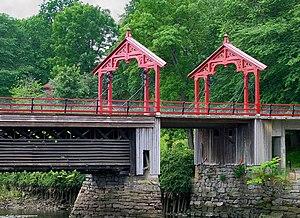
Le Gamle Bybro est un pont de la ville de Trondheim, franchissant la Nidelva et joignant le centre-ville au quartier de Bakklandet.